Gray Gables station

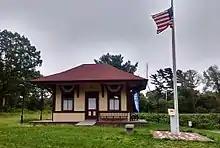
The Gray Gables railroad station building at the Aptucxet Trading Post Museum

The station was first built by the Old Colony Railroad around 1892 as a stop for President Grover Cleveland's nearby summer home of Gray Gables. It was located on the Monument Neck Road in Bourne. The station was moved to the site of the Aptucxet Trading Post Museum in Bourne in 1977, and was renovated and moved closer to Aptuxet Road in 2013.